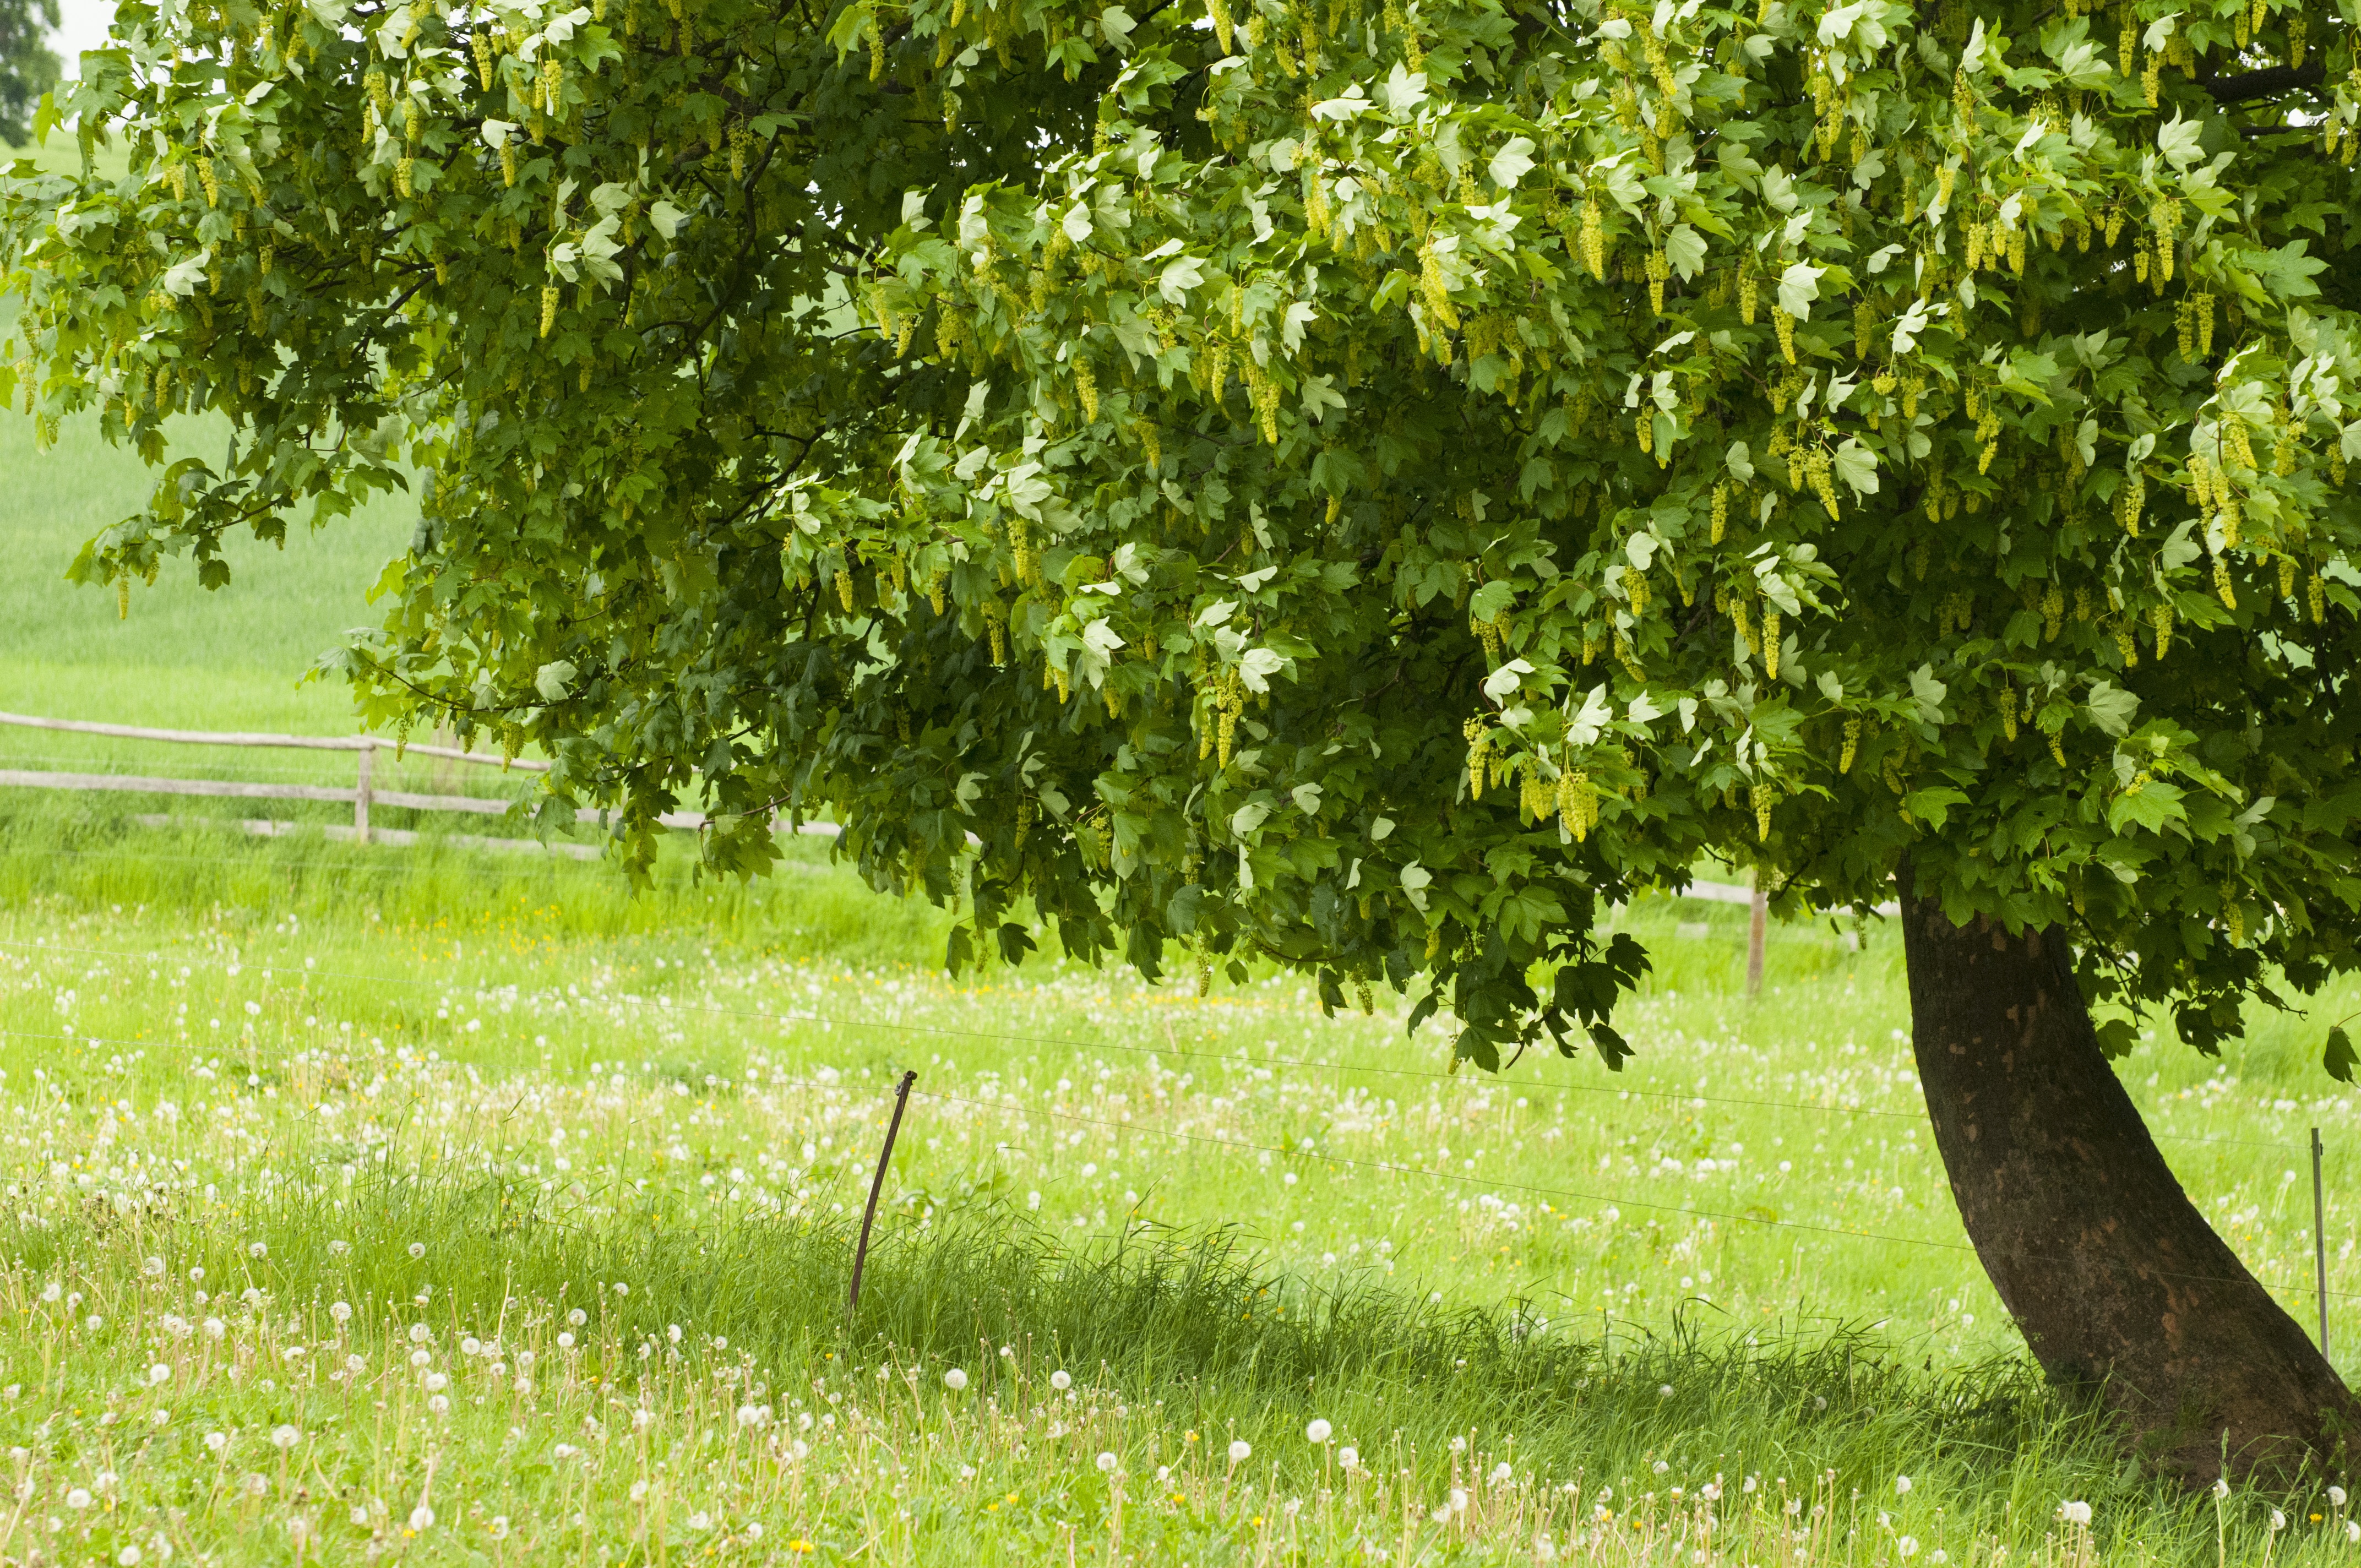
landscape, tree, nature, plant, lawn, meadow, fruit, flower, food, produce, pasture, agriculture, maple tree, shrub, plantation, flowering plant, woody plant, land plant